Haakon VI

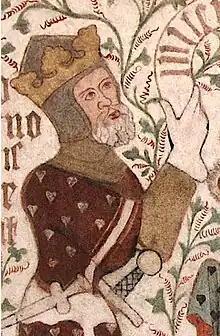
Valdemar IV of Denmark, Haakon's father-in-law and rival

In 1361, Valdemar had invaded and conquered the Swedish province of Scania, as well as the two islands of Öland and Gotland, and captured the major Hanseatic town of Visby in the process. In 1361, the Hanseatic League's fleet launched a counter-strike at the Danish fleet, culminating in the Battle of Helsingborg in which the Danish fleet inflicted a devastating defeat upon the League's fleet. Furthermore, the League was forced to accept a humiliating truce, which eventually led to the unfavourable Treaty of Vordingborg, severely curtailing the League's power and influence. In Norway, Haakon had shifted his political and foreign affairs towards the east, and the reconquest of his Swedish kingdom was in particular his strongest motivation for the alliance with the recuperating Danish kingdom. The alliance between the Norwegians and the Danes threatened to shift the political and military power in the Nordic and Baltic areas, and in 1365 a series of German protests in the city of Bergen eventually forced the Hanseatic office on Bryggen in the city to be closed until 1366, which temporarily damaged the trade for the kingdom.